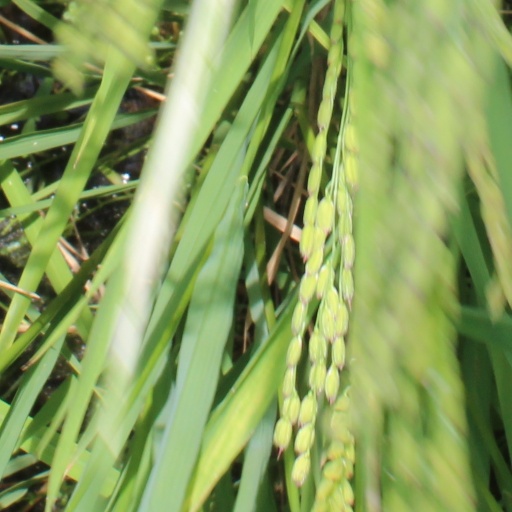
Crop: rice